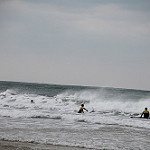
Label: sea